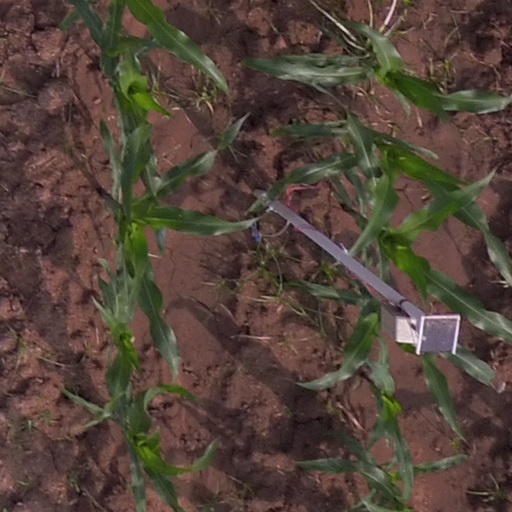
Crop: maize; corn